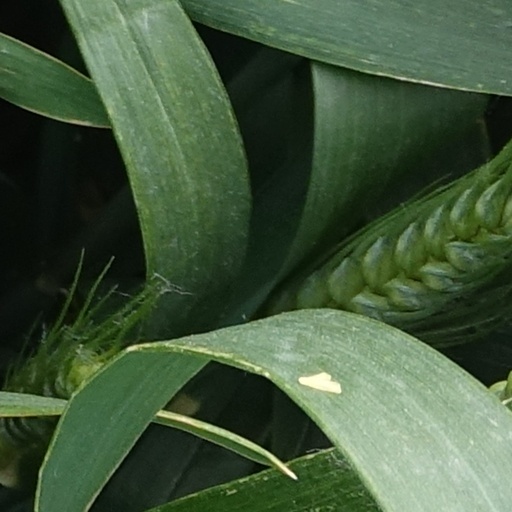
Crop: wheat